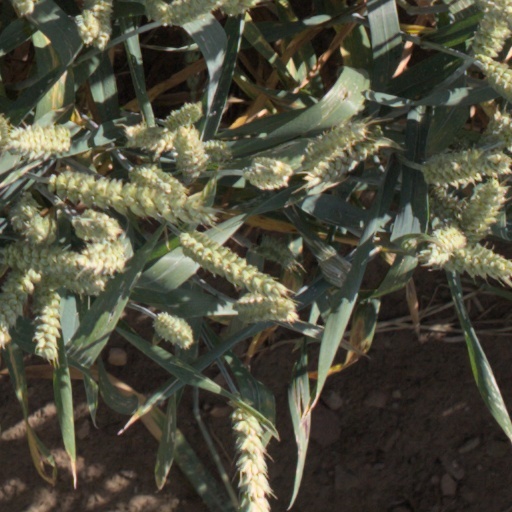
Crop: wheat